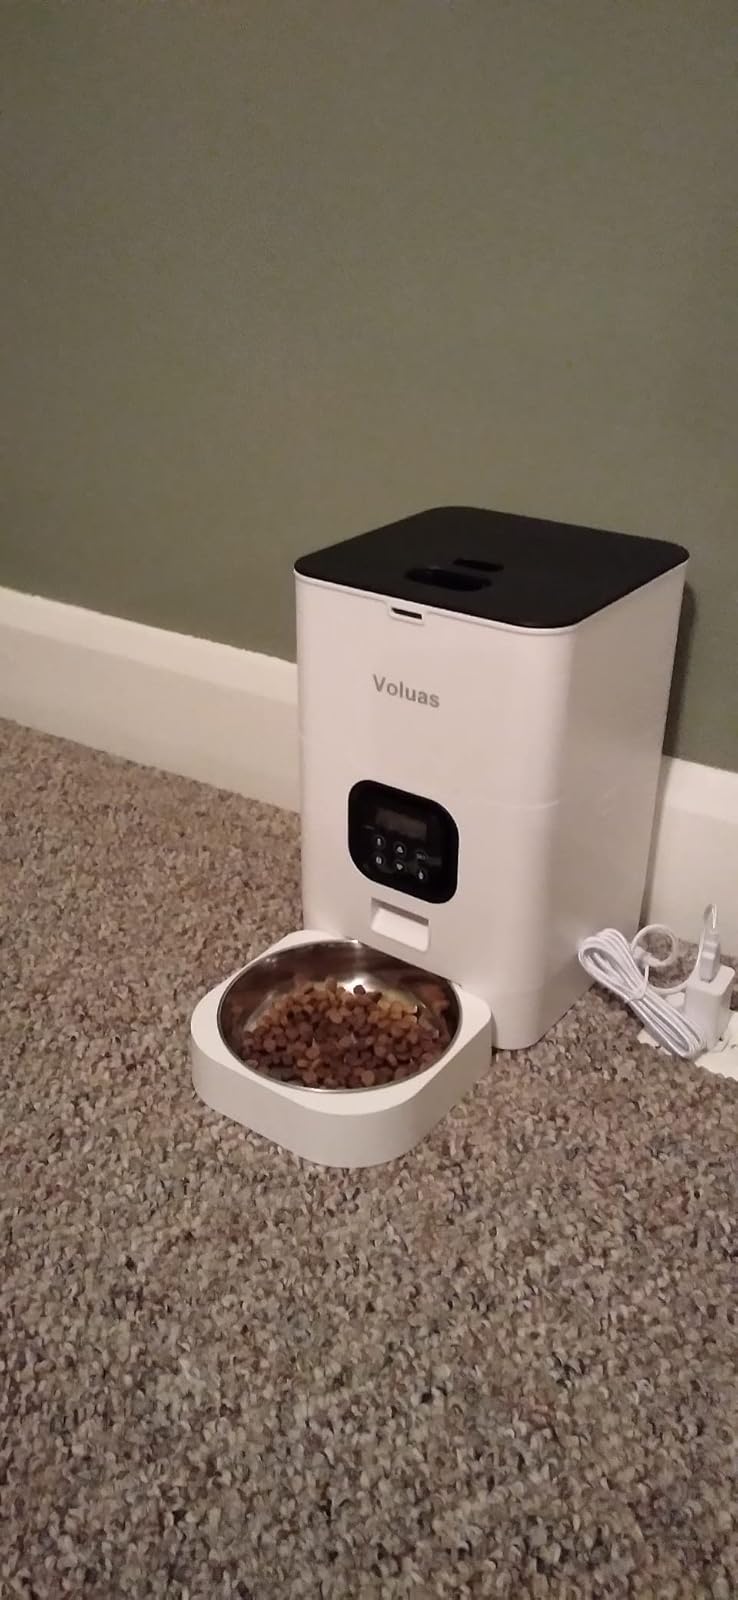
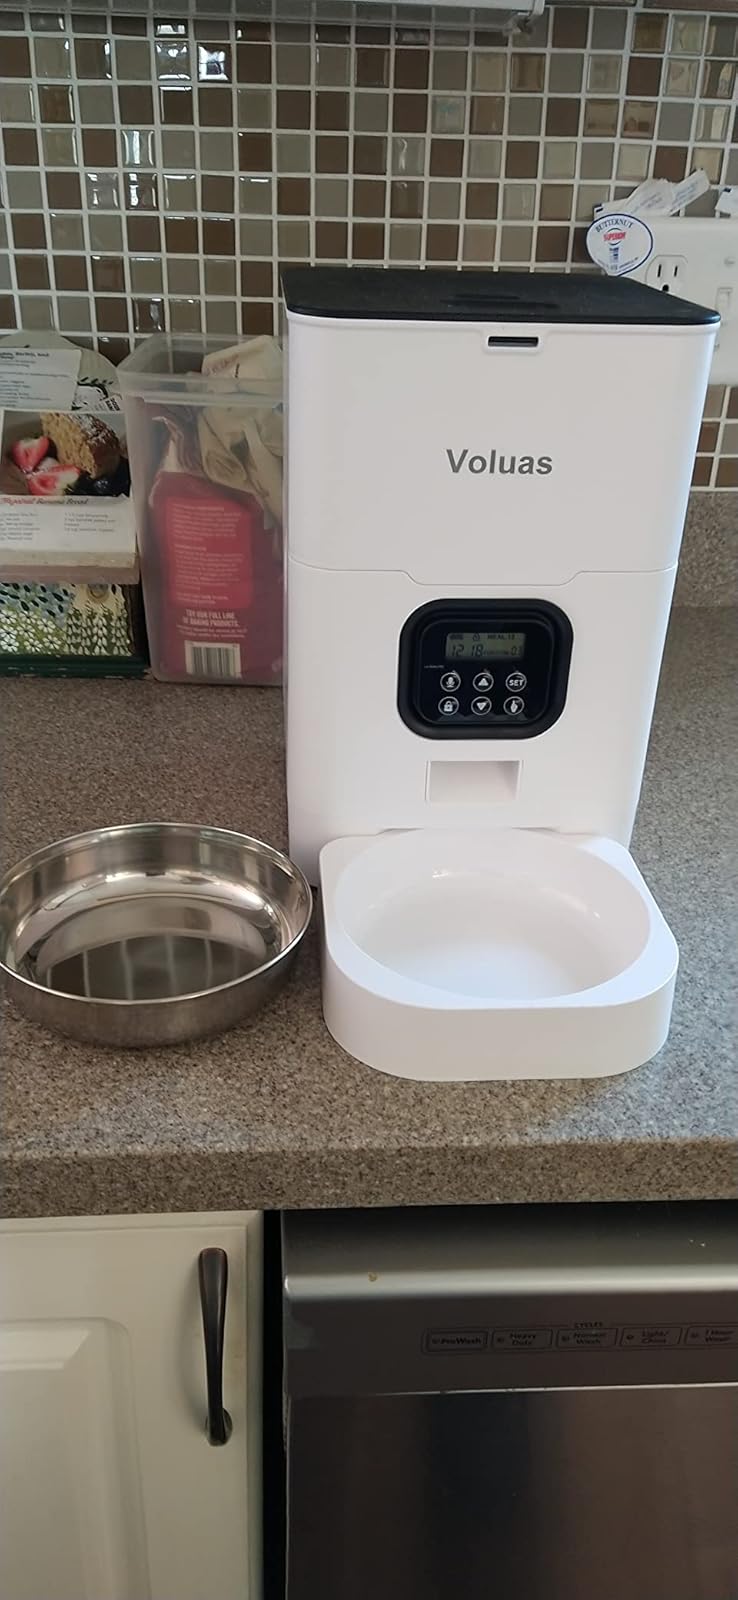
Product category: items_feeder
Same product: yes